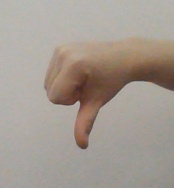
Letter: waw